List of The Young and the Restless characters introduced in 2014

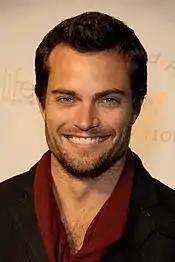
Scott Elrod has been cast as Joe Clark, the ex-husband of Avery Bailey Clark (Jessica Collins).

Joe Clark, portrayed by Scott Elrod, made his first appearance in October 2014, as the ex-husband of Avery Bailey Clark (Jessica Collins). Avery cheated on Joe with Dylan McAvoy (Steve Burton), which led to the end of their marriage. Elrod, who joined "The Young and the Restless" as a regular, was previously noted for his roles in the feature "Argo" (2012) and the television series "Men in Trees". A spokesperson for the soap opera stated that "Viewers can expect Joe to have more than a few tricks up his sleeve as he crosses paths with several key ‘Y&R’ characters." "TV Guide"s Michael Logan described the introduction of Joe as a "recipe of disaster" and wrote "Which Genoa City gal will benefit from Joe's handiwork?" In November 2015, it was confirmed that Elrod had been taken off contract and bumped to a recurring status; he made his last appearance on December 11, 2015.